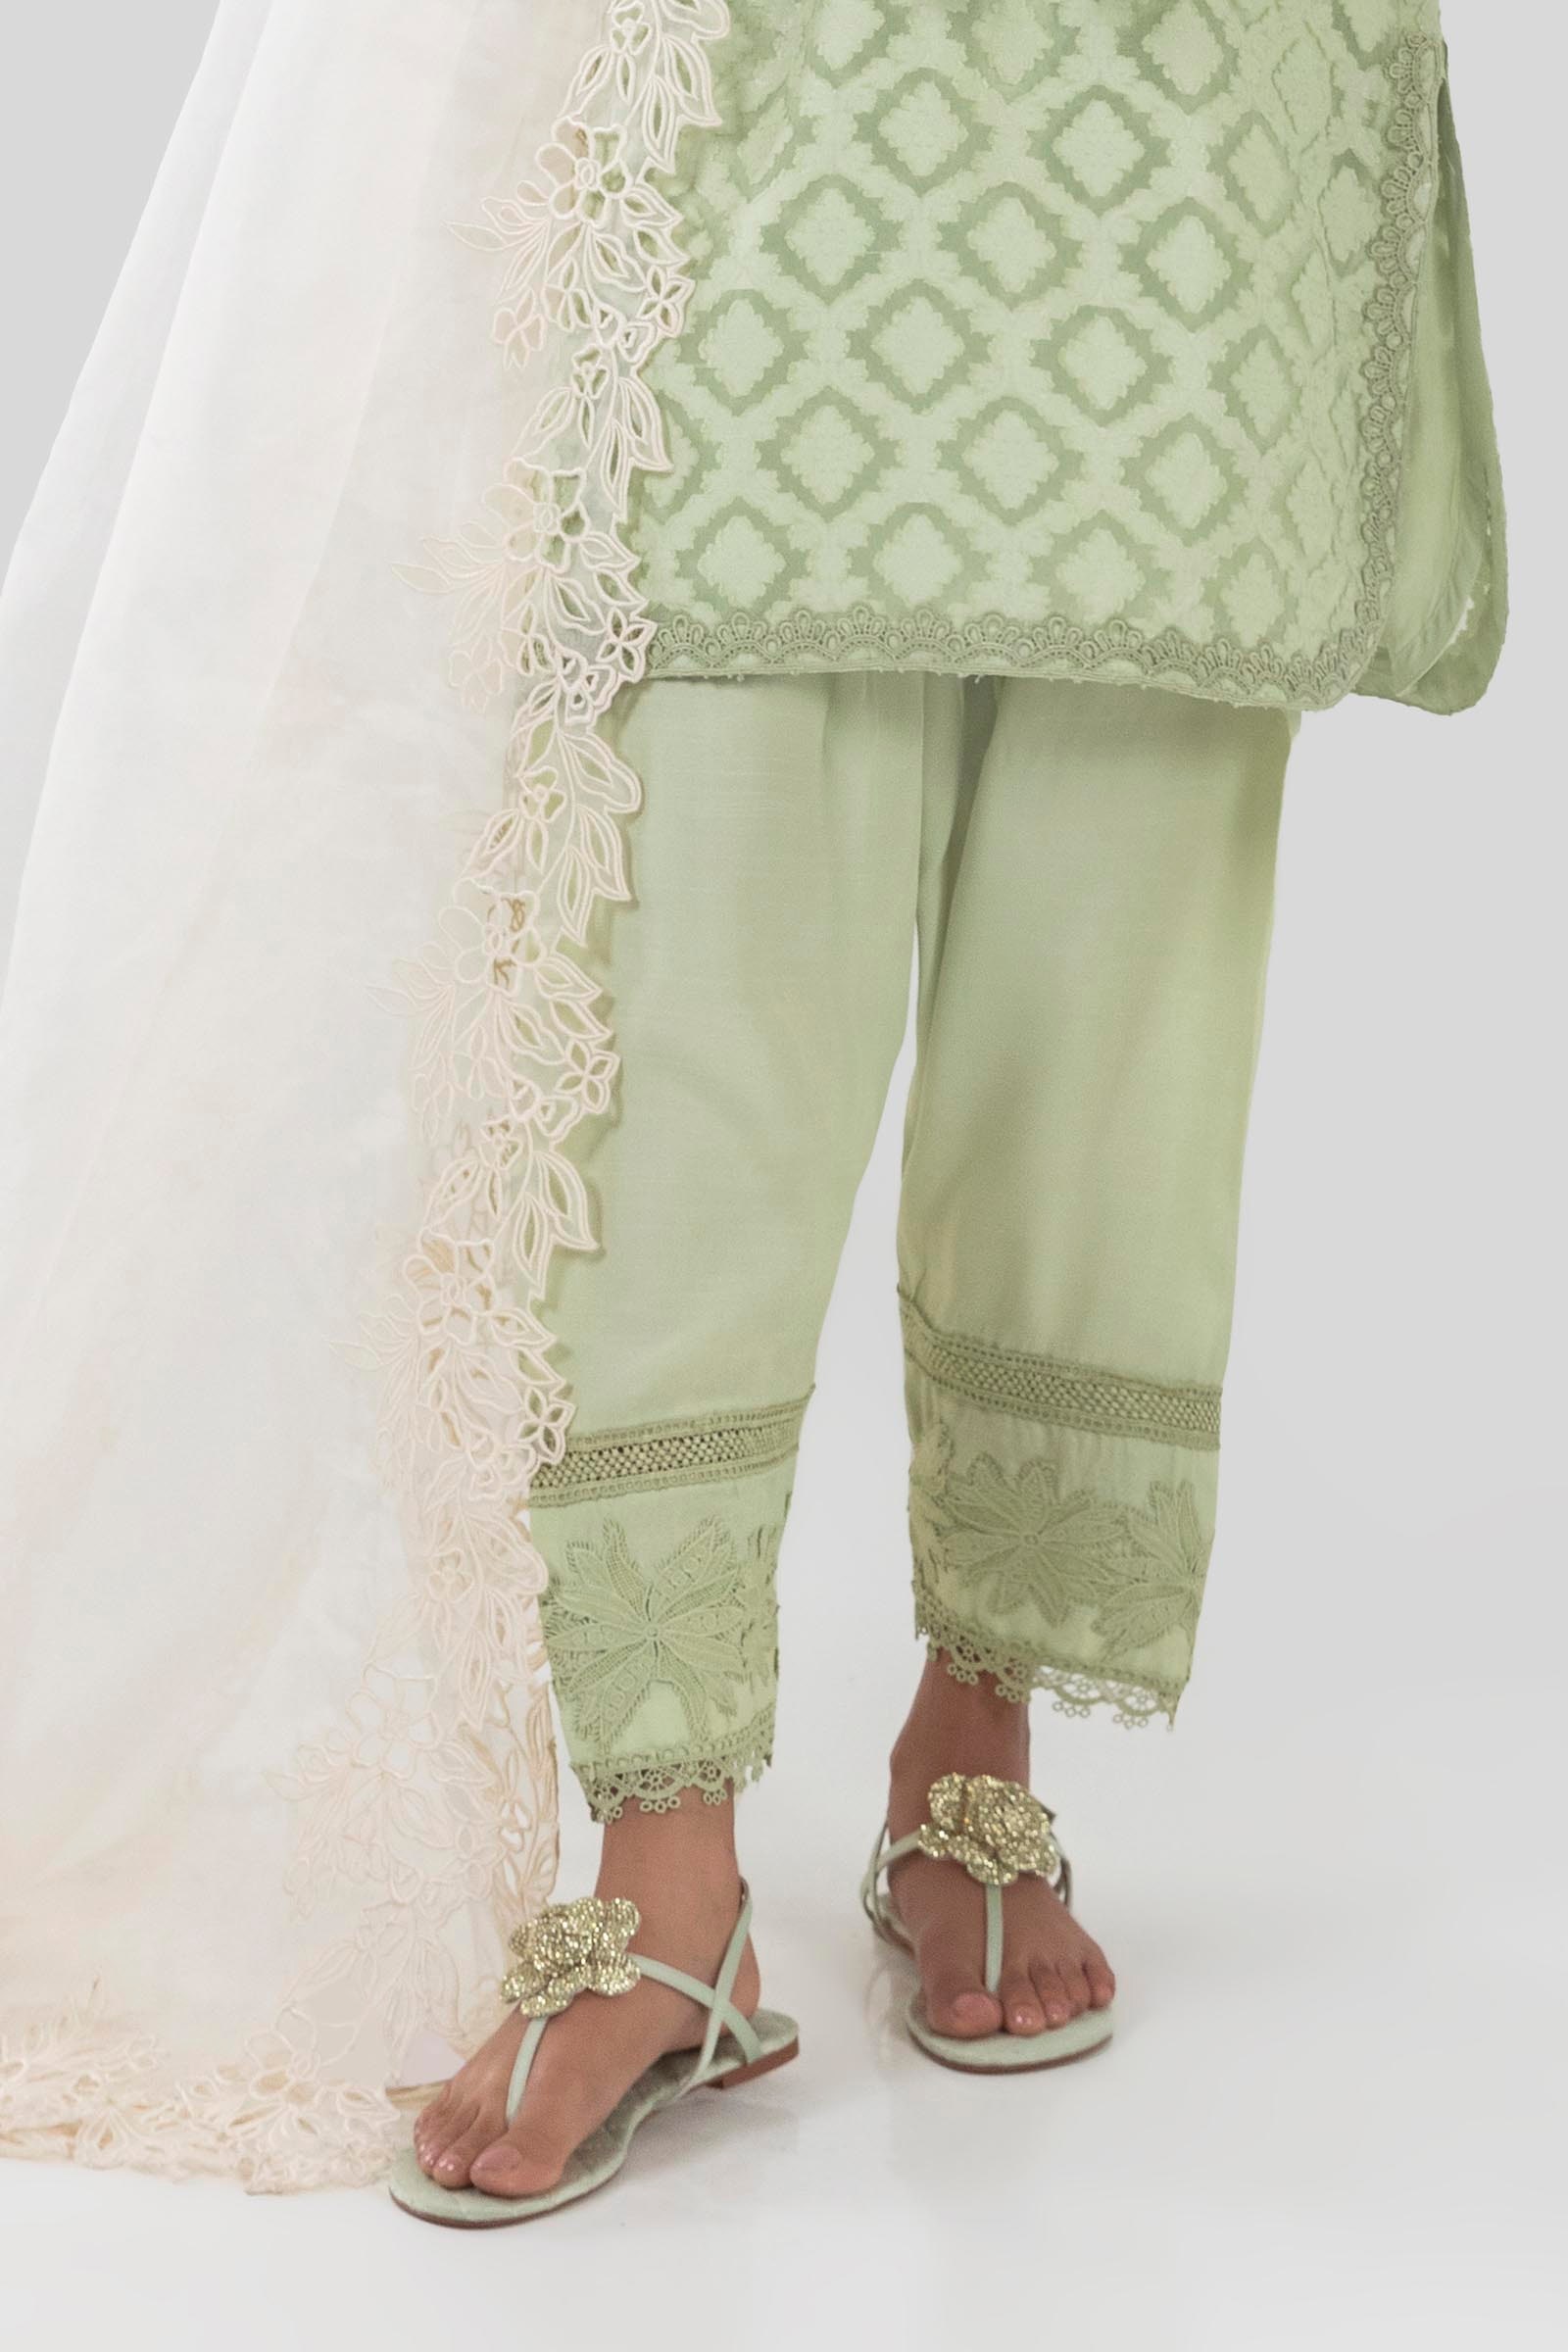
green embroidered pants